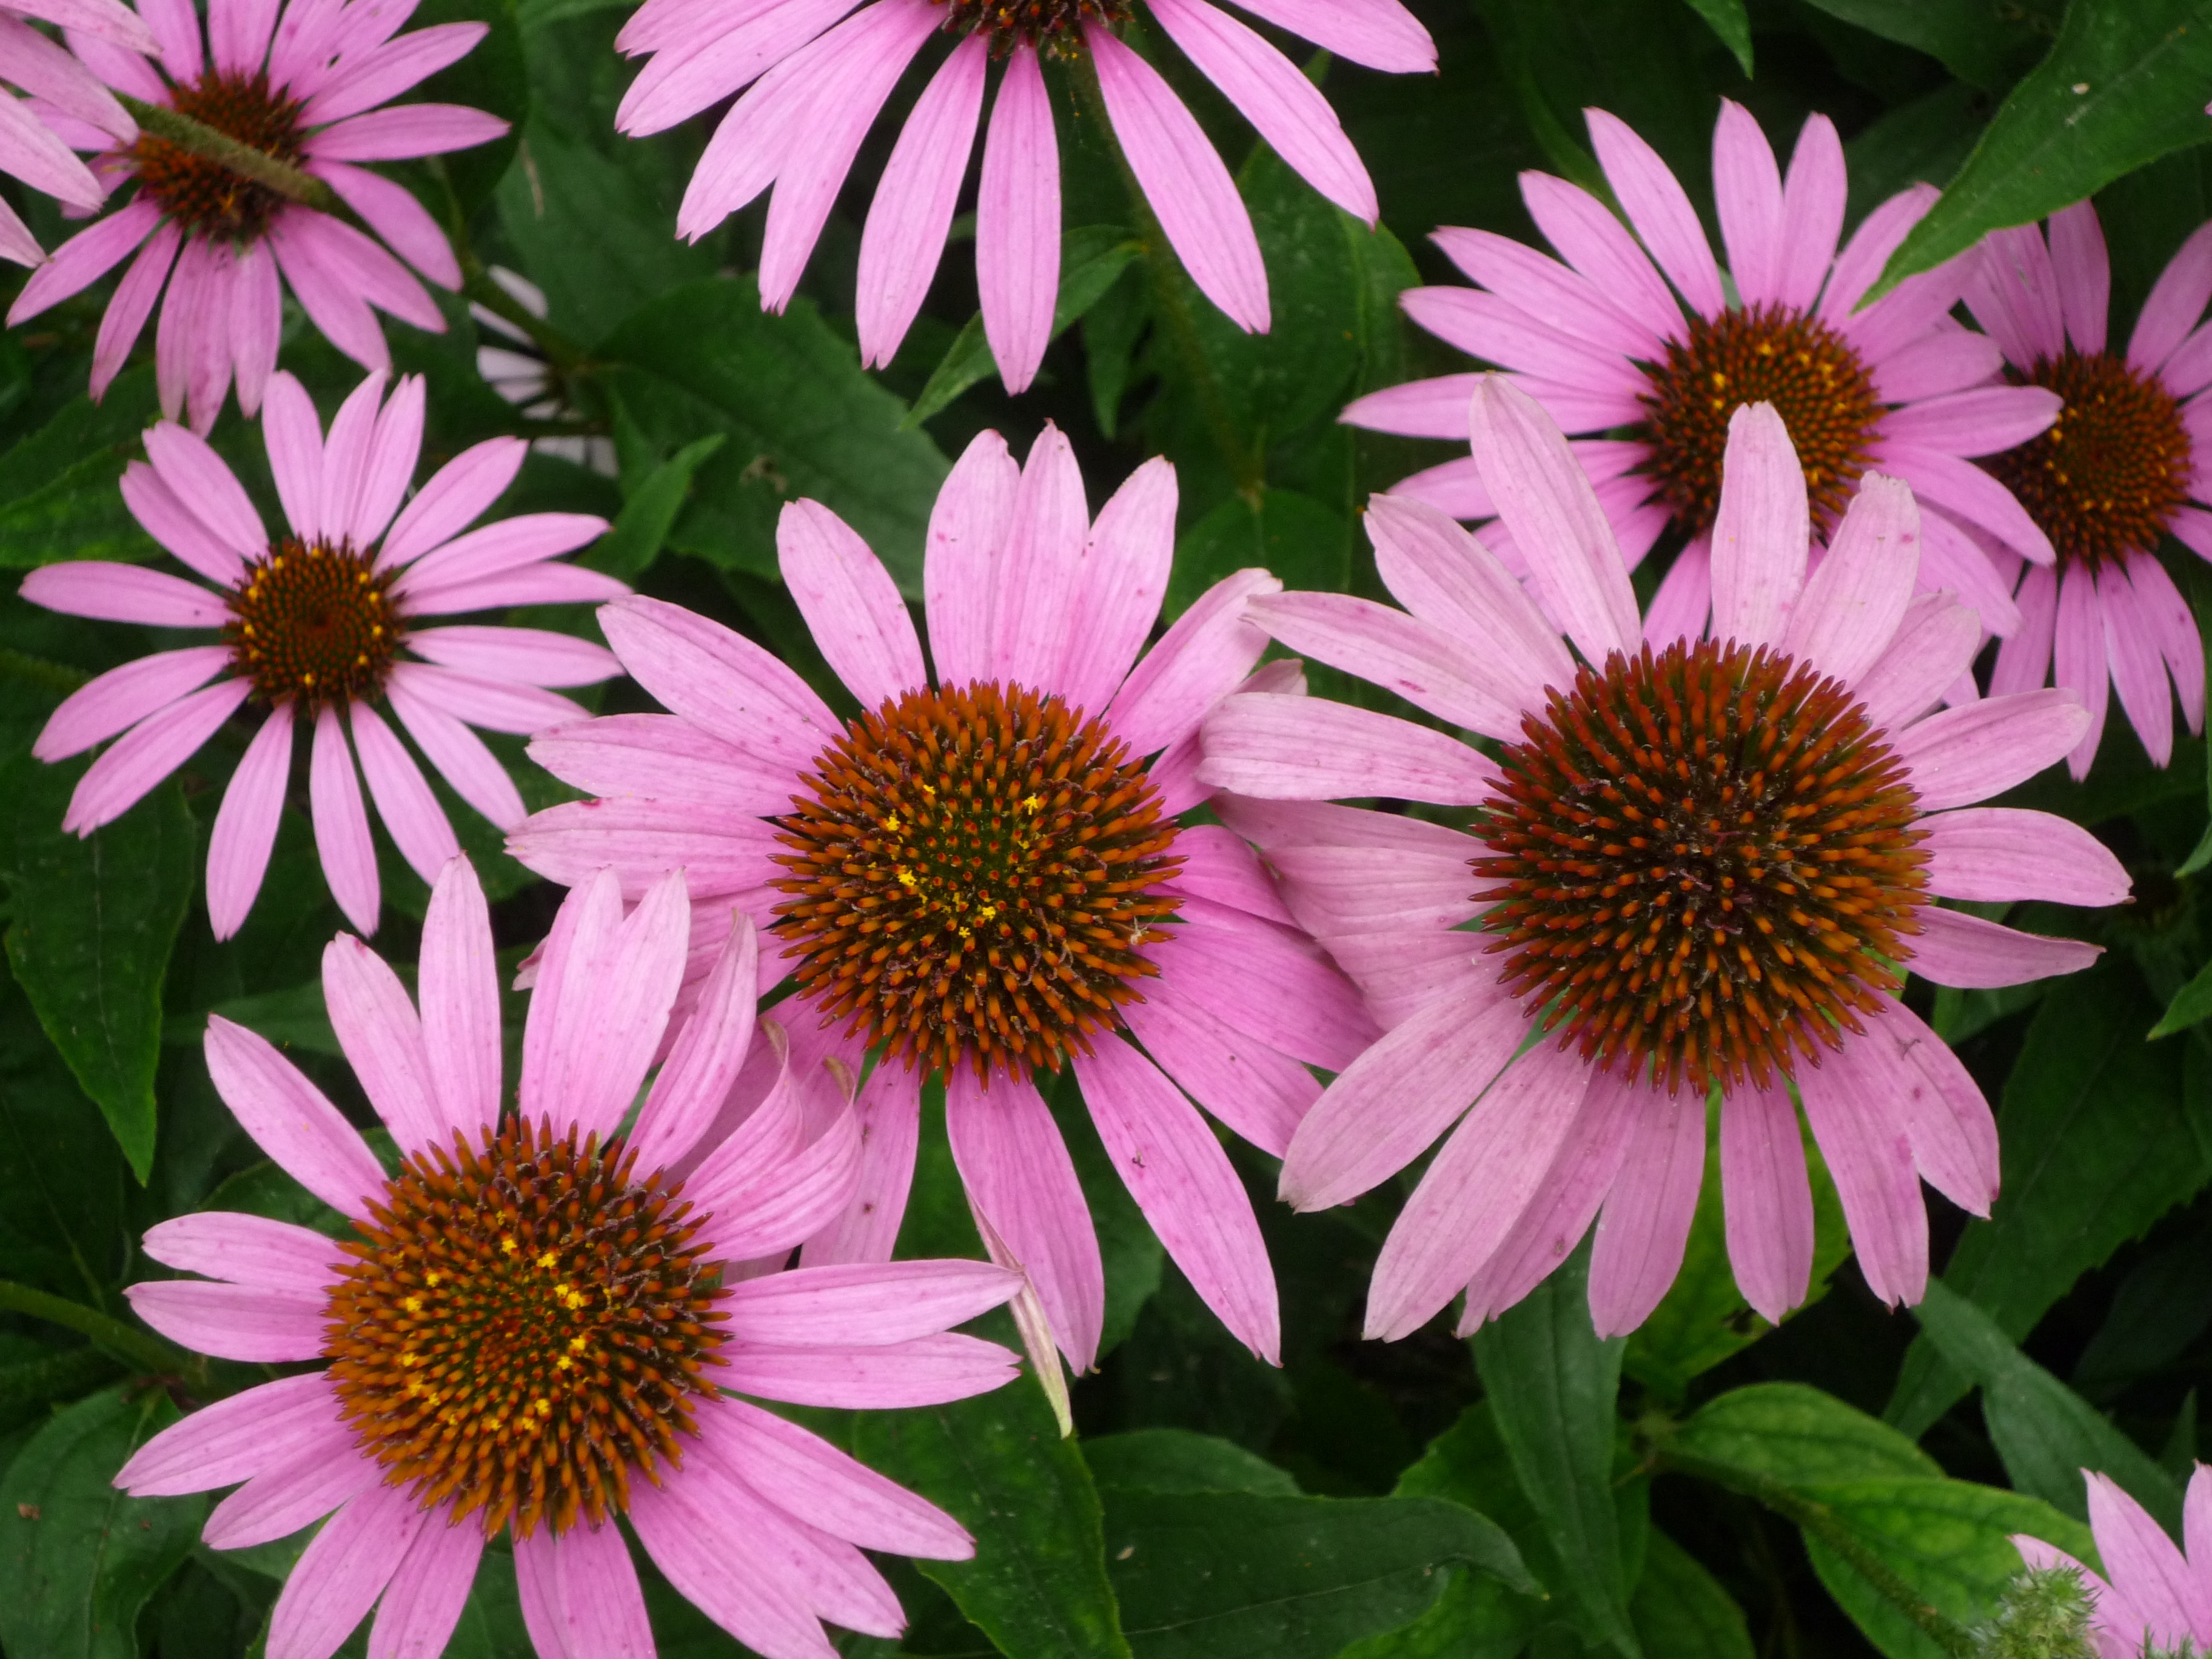
nature, plant, tea, flower, petal, daisy, herb, natural, medicine, healthy, flora, preparation, coneflower, harvesting, echinacea, macro photography, herbal, medicinal, flowering plant, daisy family, natural medicine, tincture, annual plant, land plant, marguerite daisy